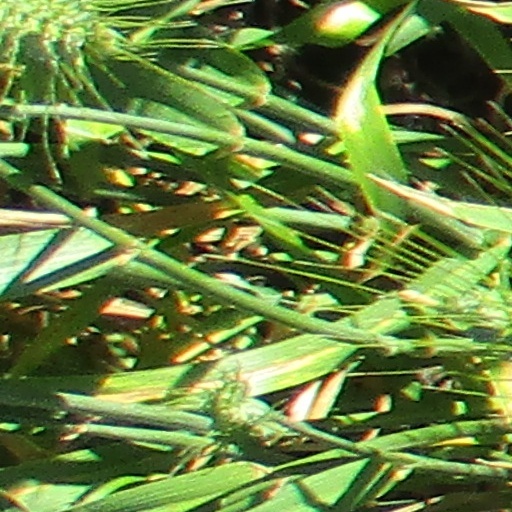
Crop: wheat